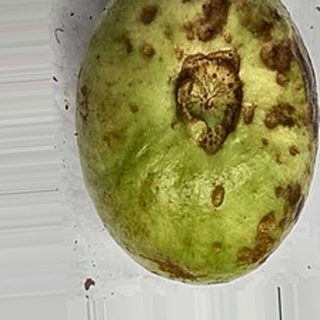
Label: guava_anthracnose